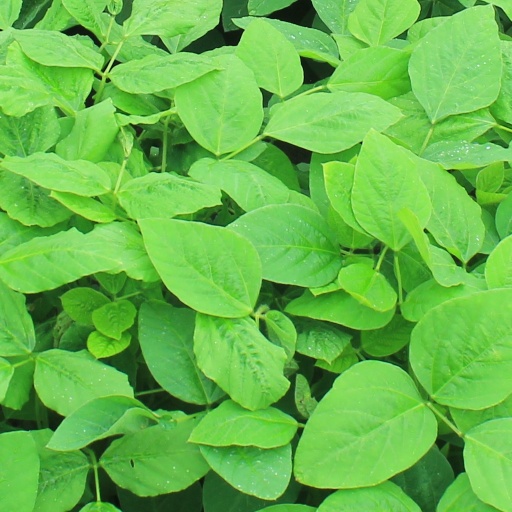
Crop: soybean